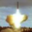
Label: rocket